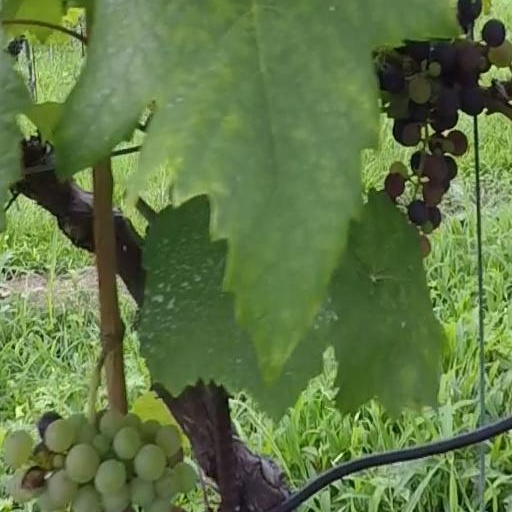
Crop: grape